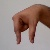
The image shows a hand gesture representing the letter 'Q' in Indian Sign Language.